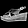
Label: Sandal